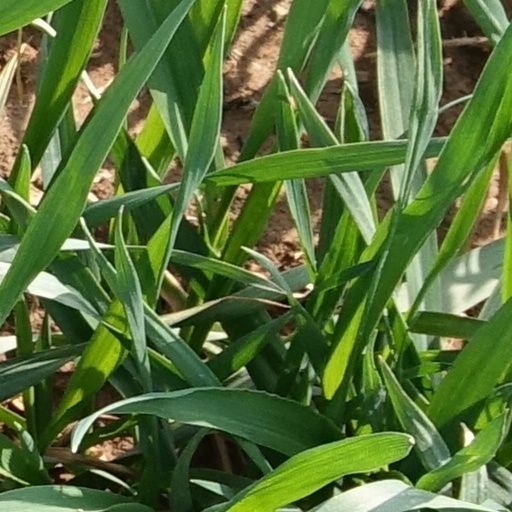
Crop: wheat